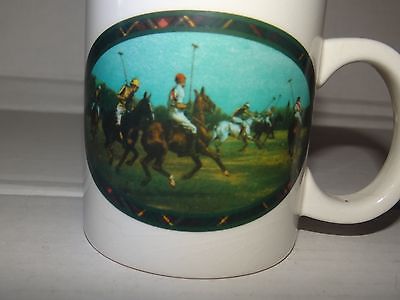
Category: mug